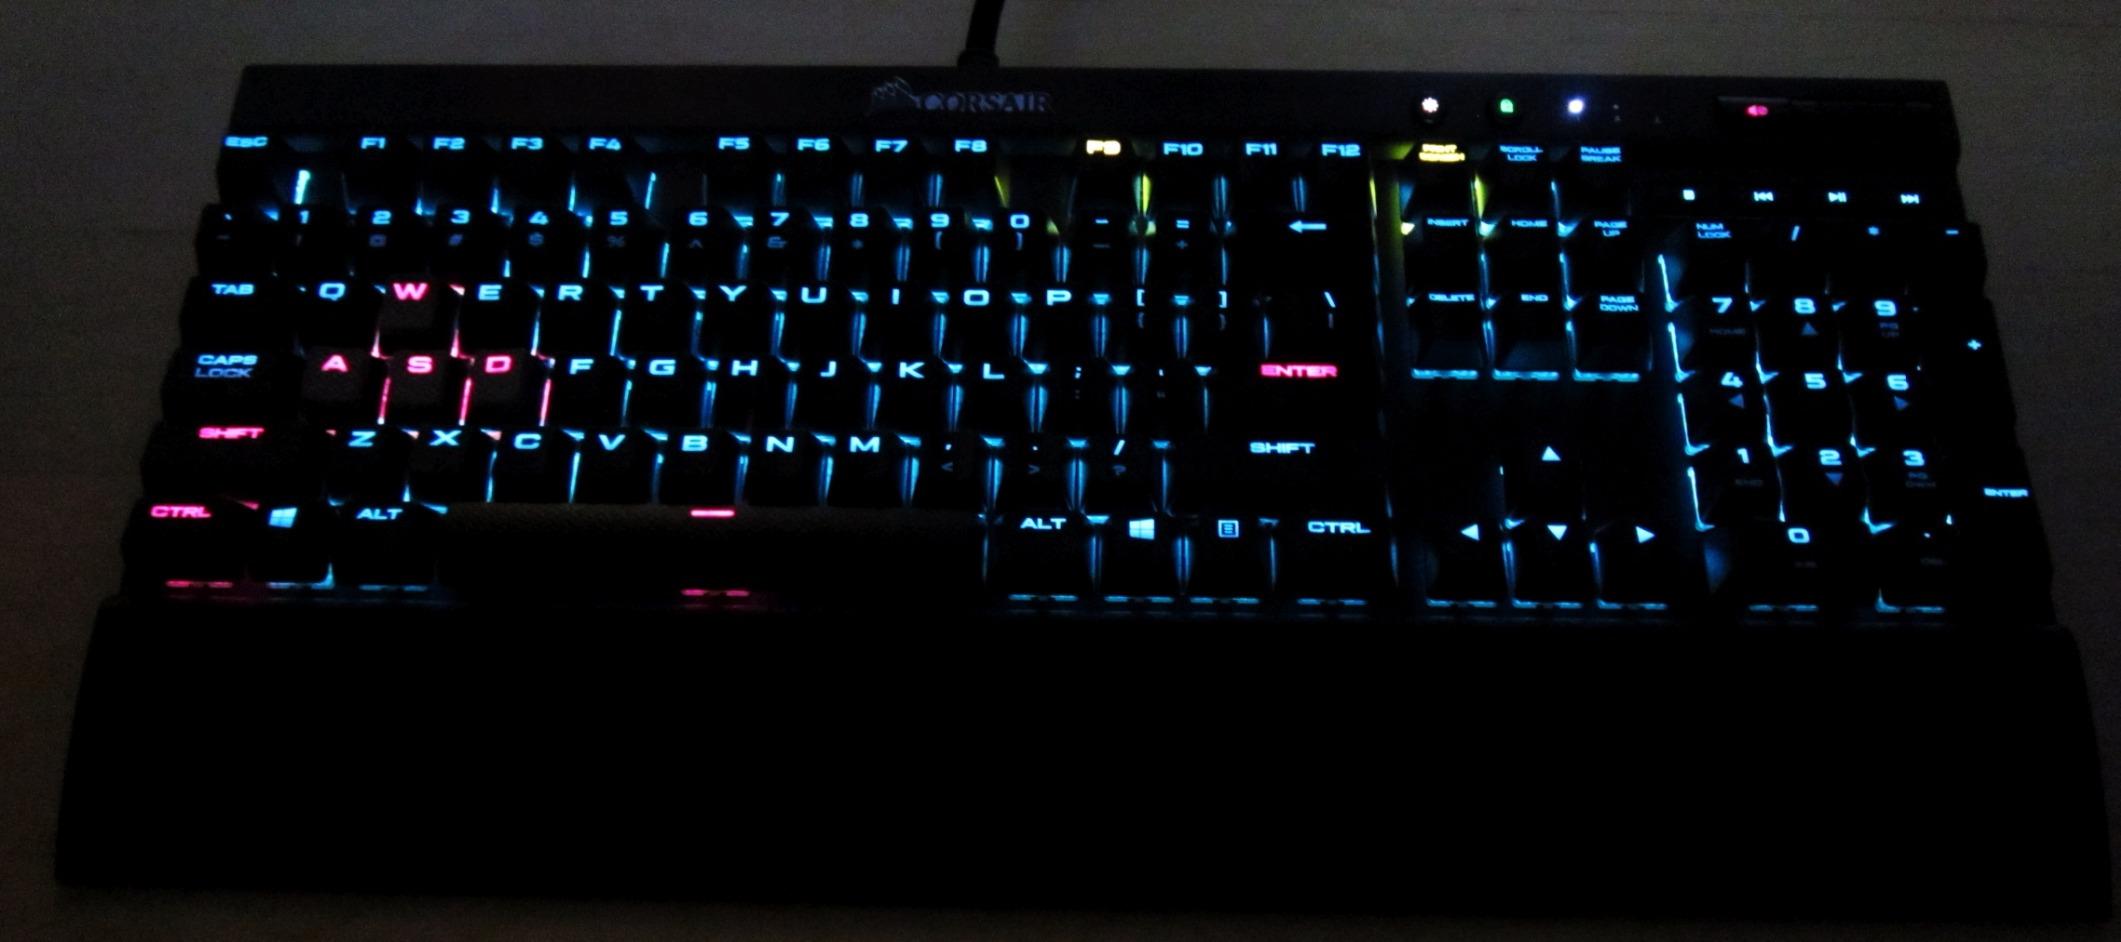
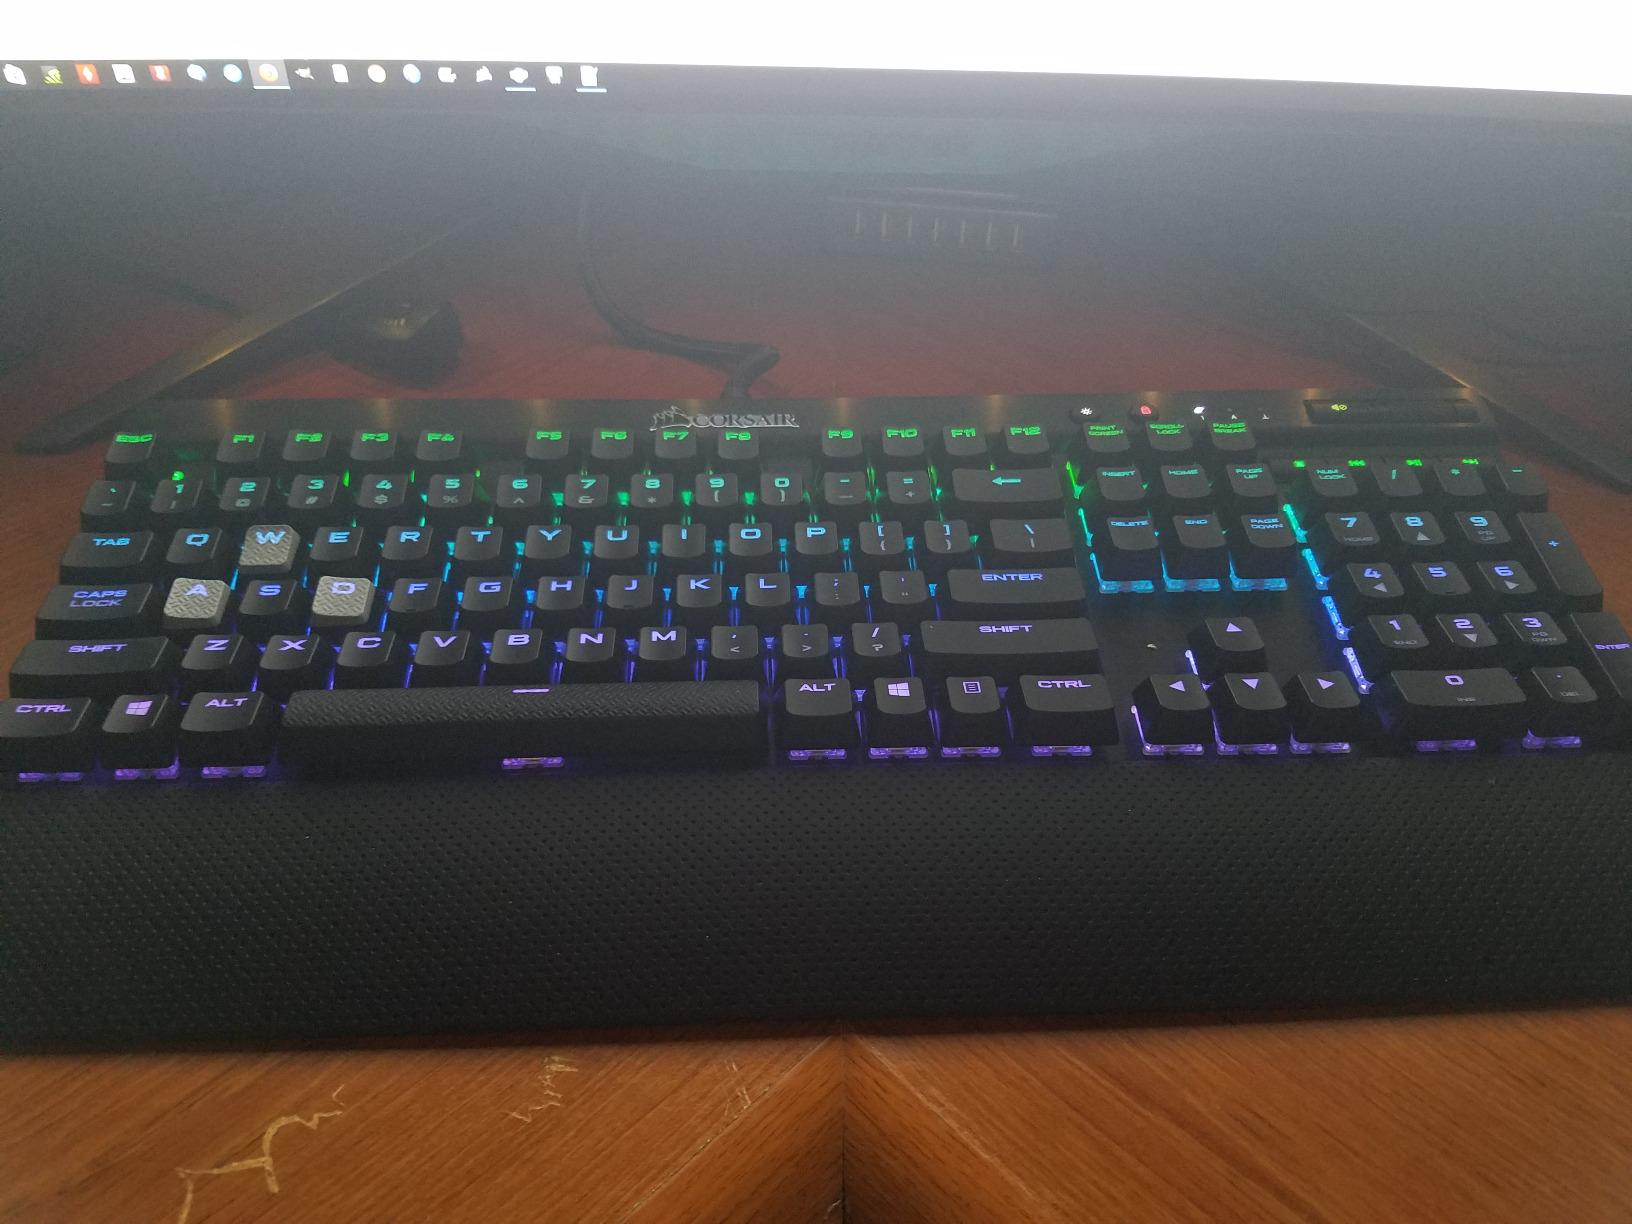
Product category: keyboard
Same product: yes